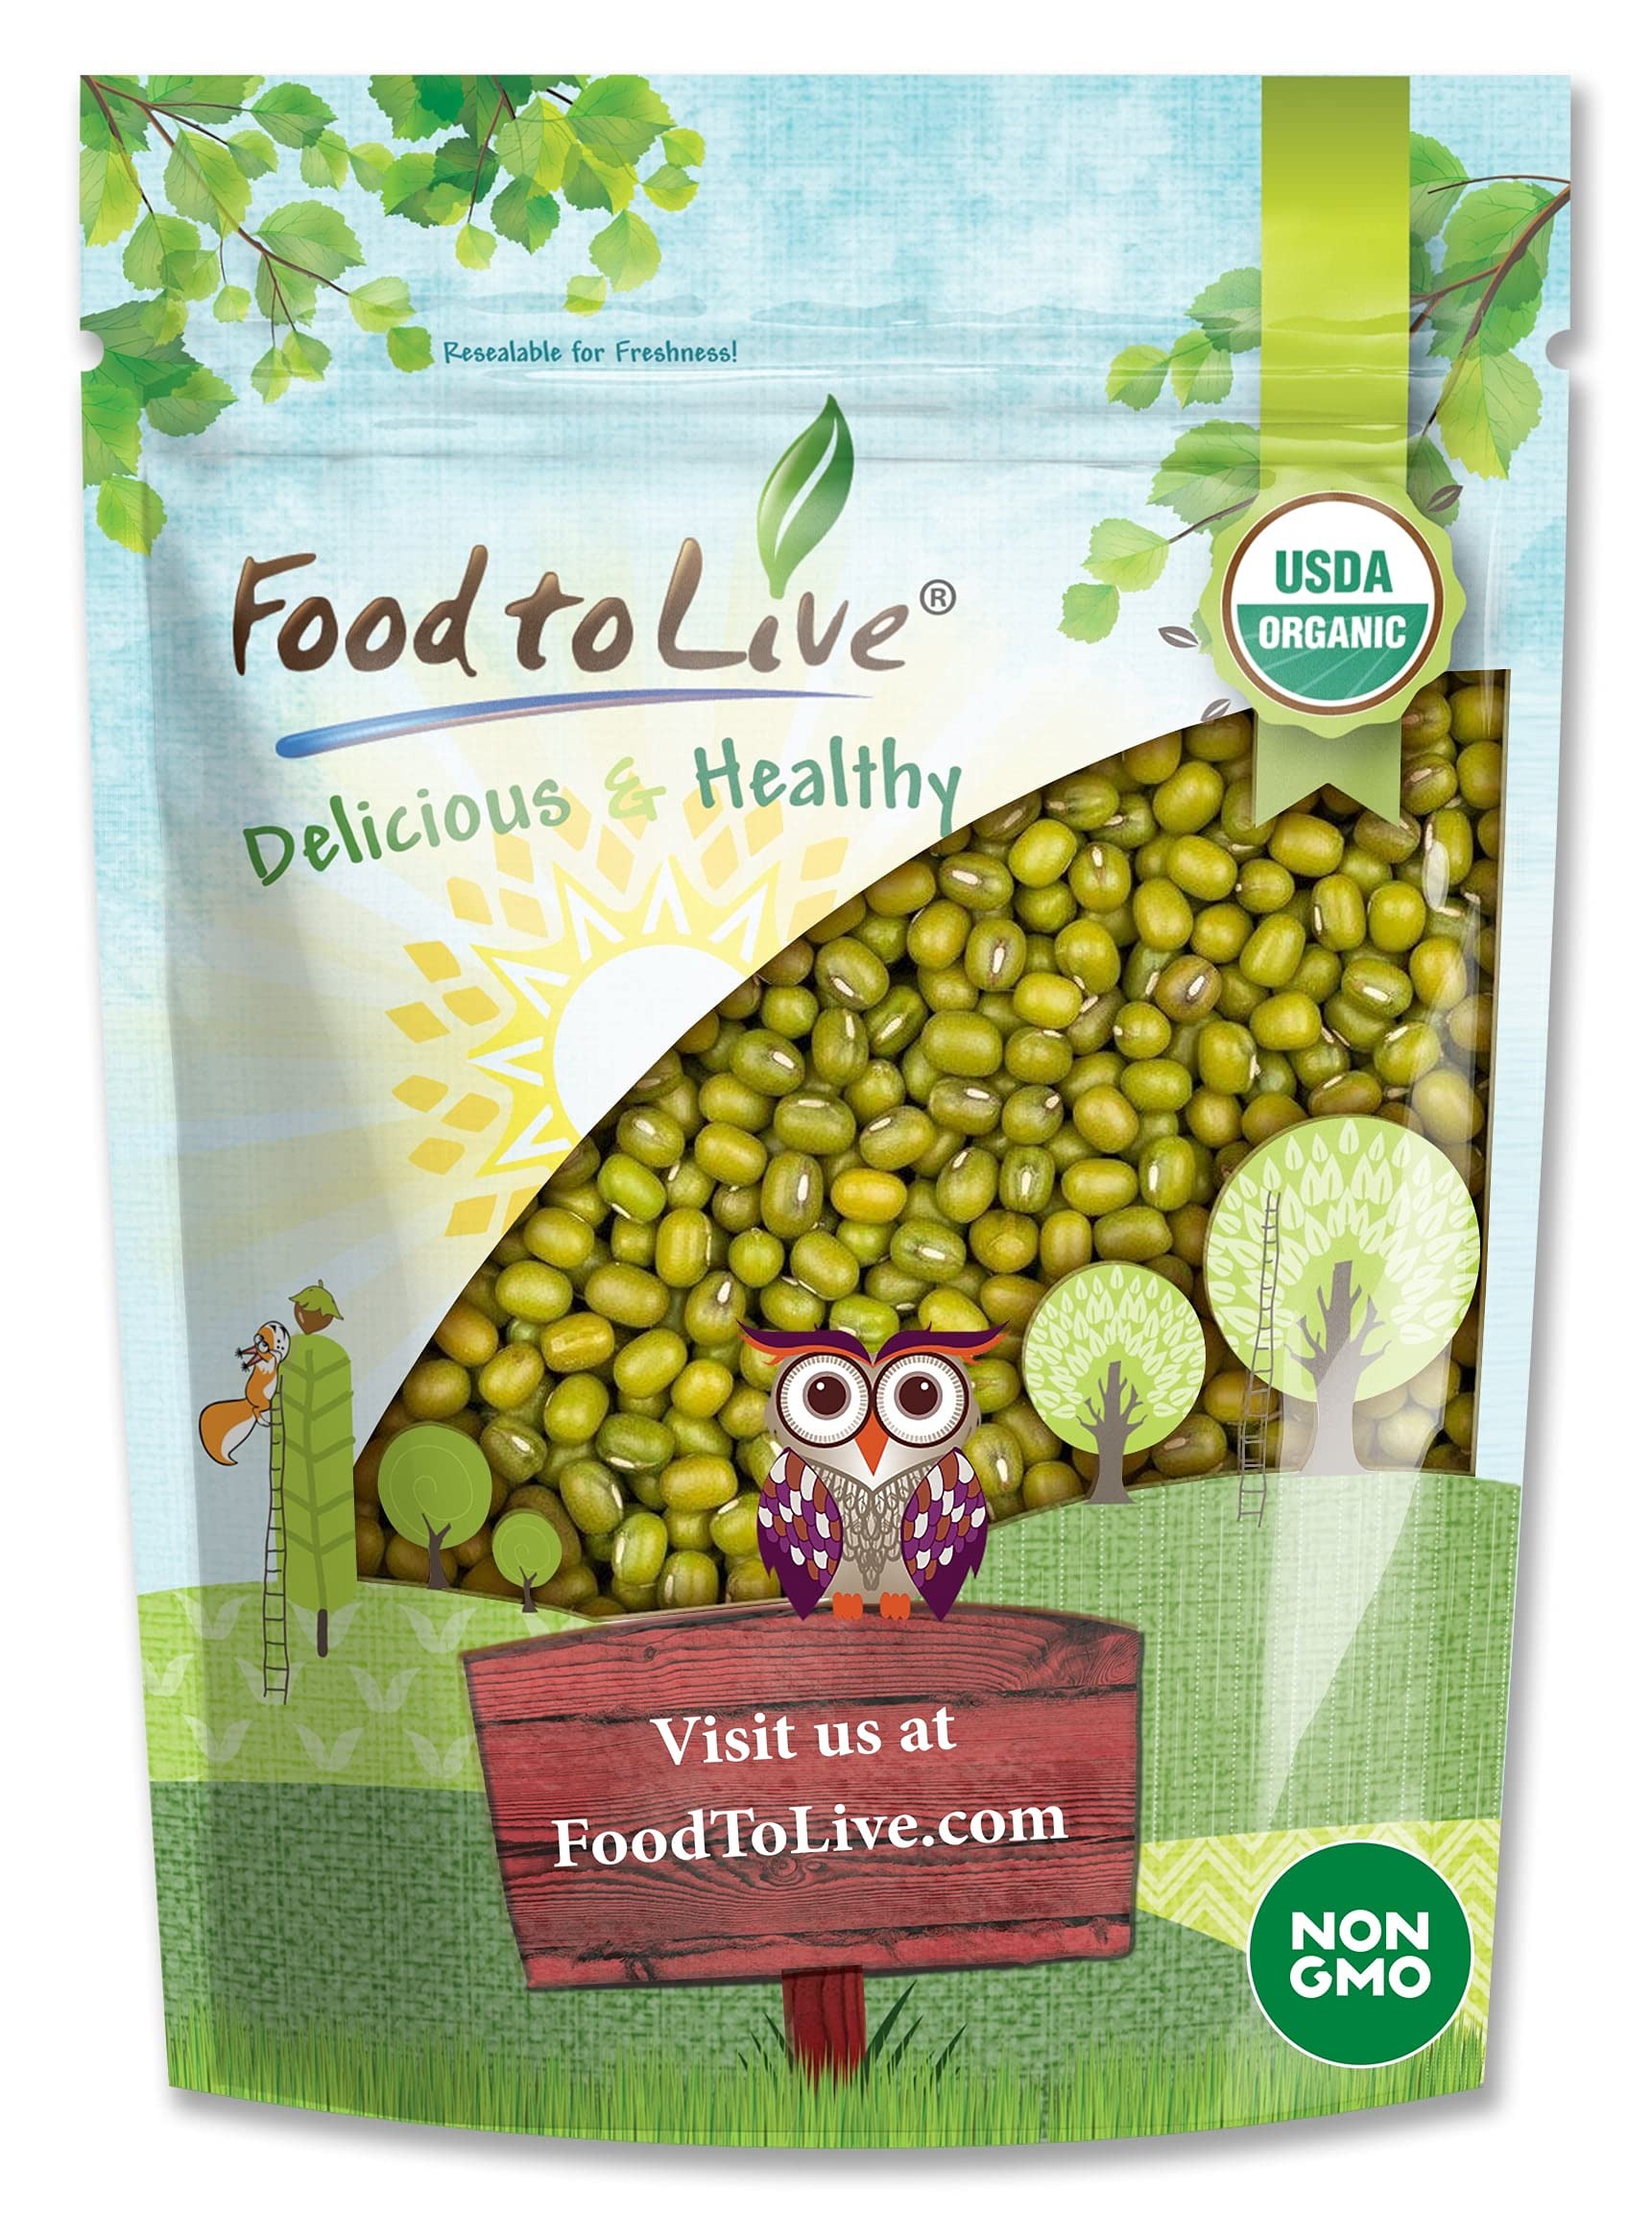
Item Name: Food to Live Organic Mung Beans, 1 Pound – Non-GMO, Whole Dried Beans, Green Gram, Sproutable, Kosher, Sirtfood. Good Source of Fiber and Protein.
Bullet Point 1: ✔️ DIGESTIBLE PLANT PROTEINS: A cup of cooked mung beans contains 14g of proteins that are easy to process.
Bullet Point 2: ✔️ EXTREMELY VERSATILE INGREDIENT: Organic Mung Beans can be used in sweet & savory dishes and even to make flour.
Bullet Point 3: ✔️ SOURCE OF B VITAMINS: Food to Live Organic Mung Beans are a prime source of many B vitamins, especially folate.
Bullet Point 4: ✔️ A BOOST OF ZINC: Mung beans are a plant food exceptionally rich in zinc, as well as magnesium and manganese.
Bullet Point 5: ✔️ MUNG BEAN SEEDS FOR SPROUTING: The Food to Live Organic Mung Beans germination rate is very high.
Value: 16.0
Unit: Ounce

Price: 12.79